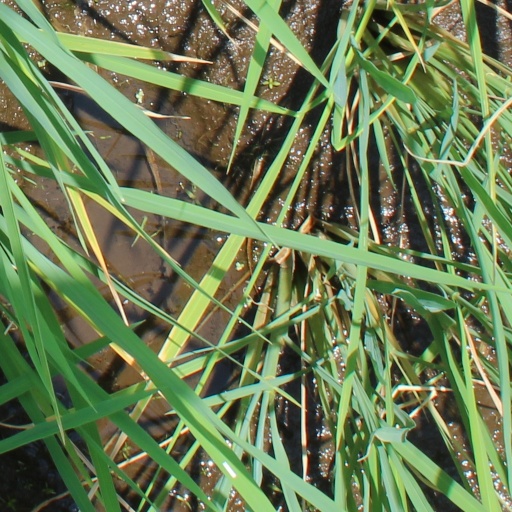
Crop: rice